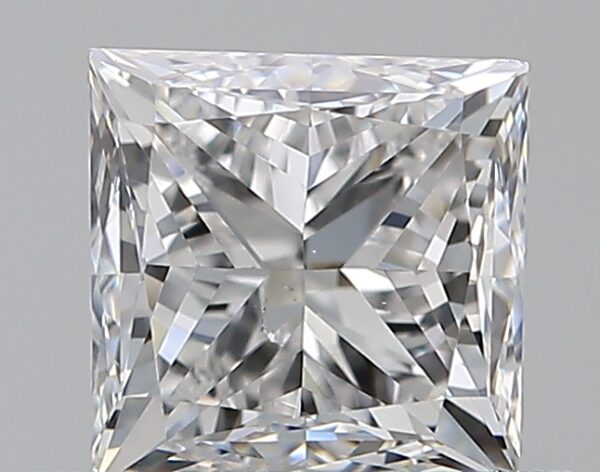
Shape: princess
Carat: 0.7
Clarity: SI1
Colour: E
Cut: GD
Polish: EX
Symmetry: F
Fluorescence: N
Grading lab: GIA
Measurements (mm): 4.62 x 4.58 x 3.56